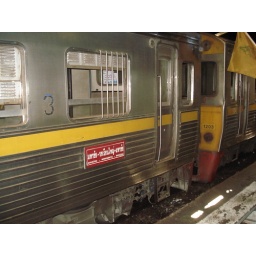
The sign shows the train goes from the Wong Wien Yai station in Bangkok to Maha Chai.